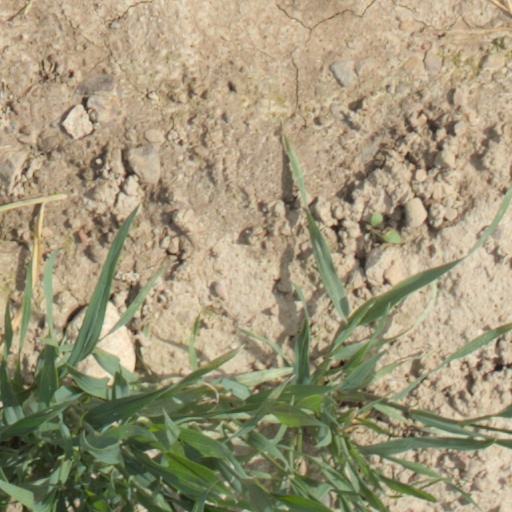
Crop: wheat